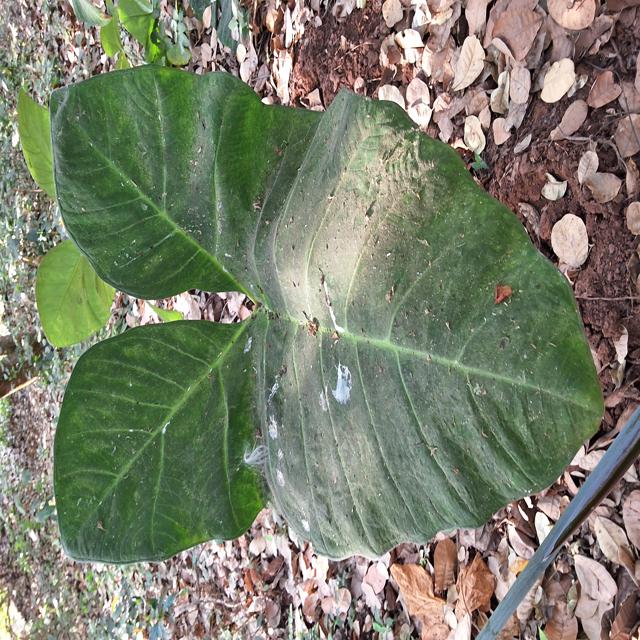
Label: Healthy